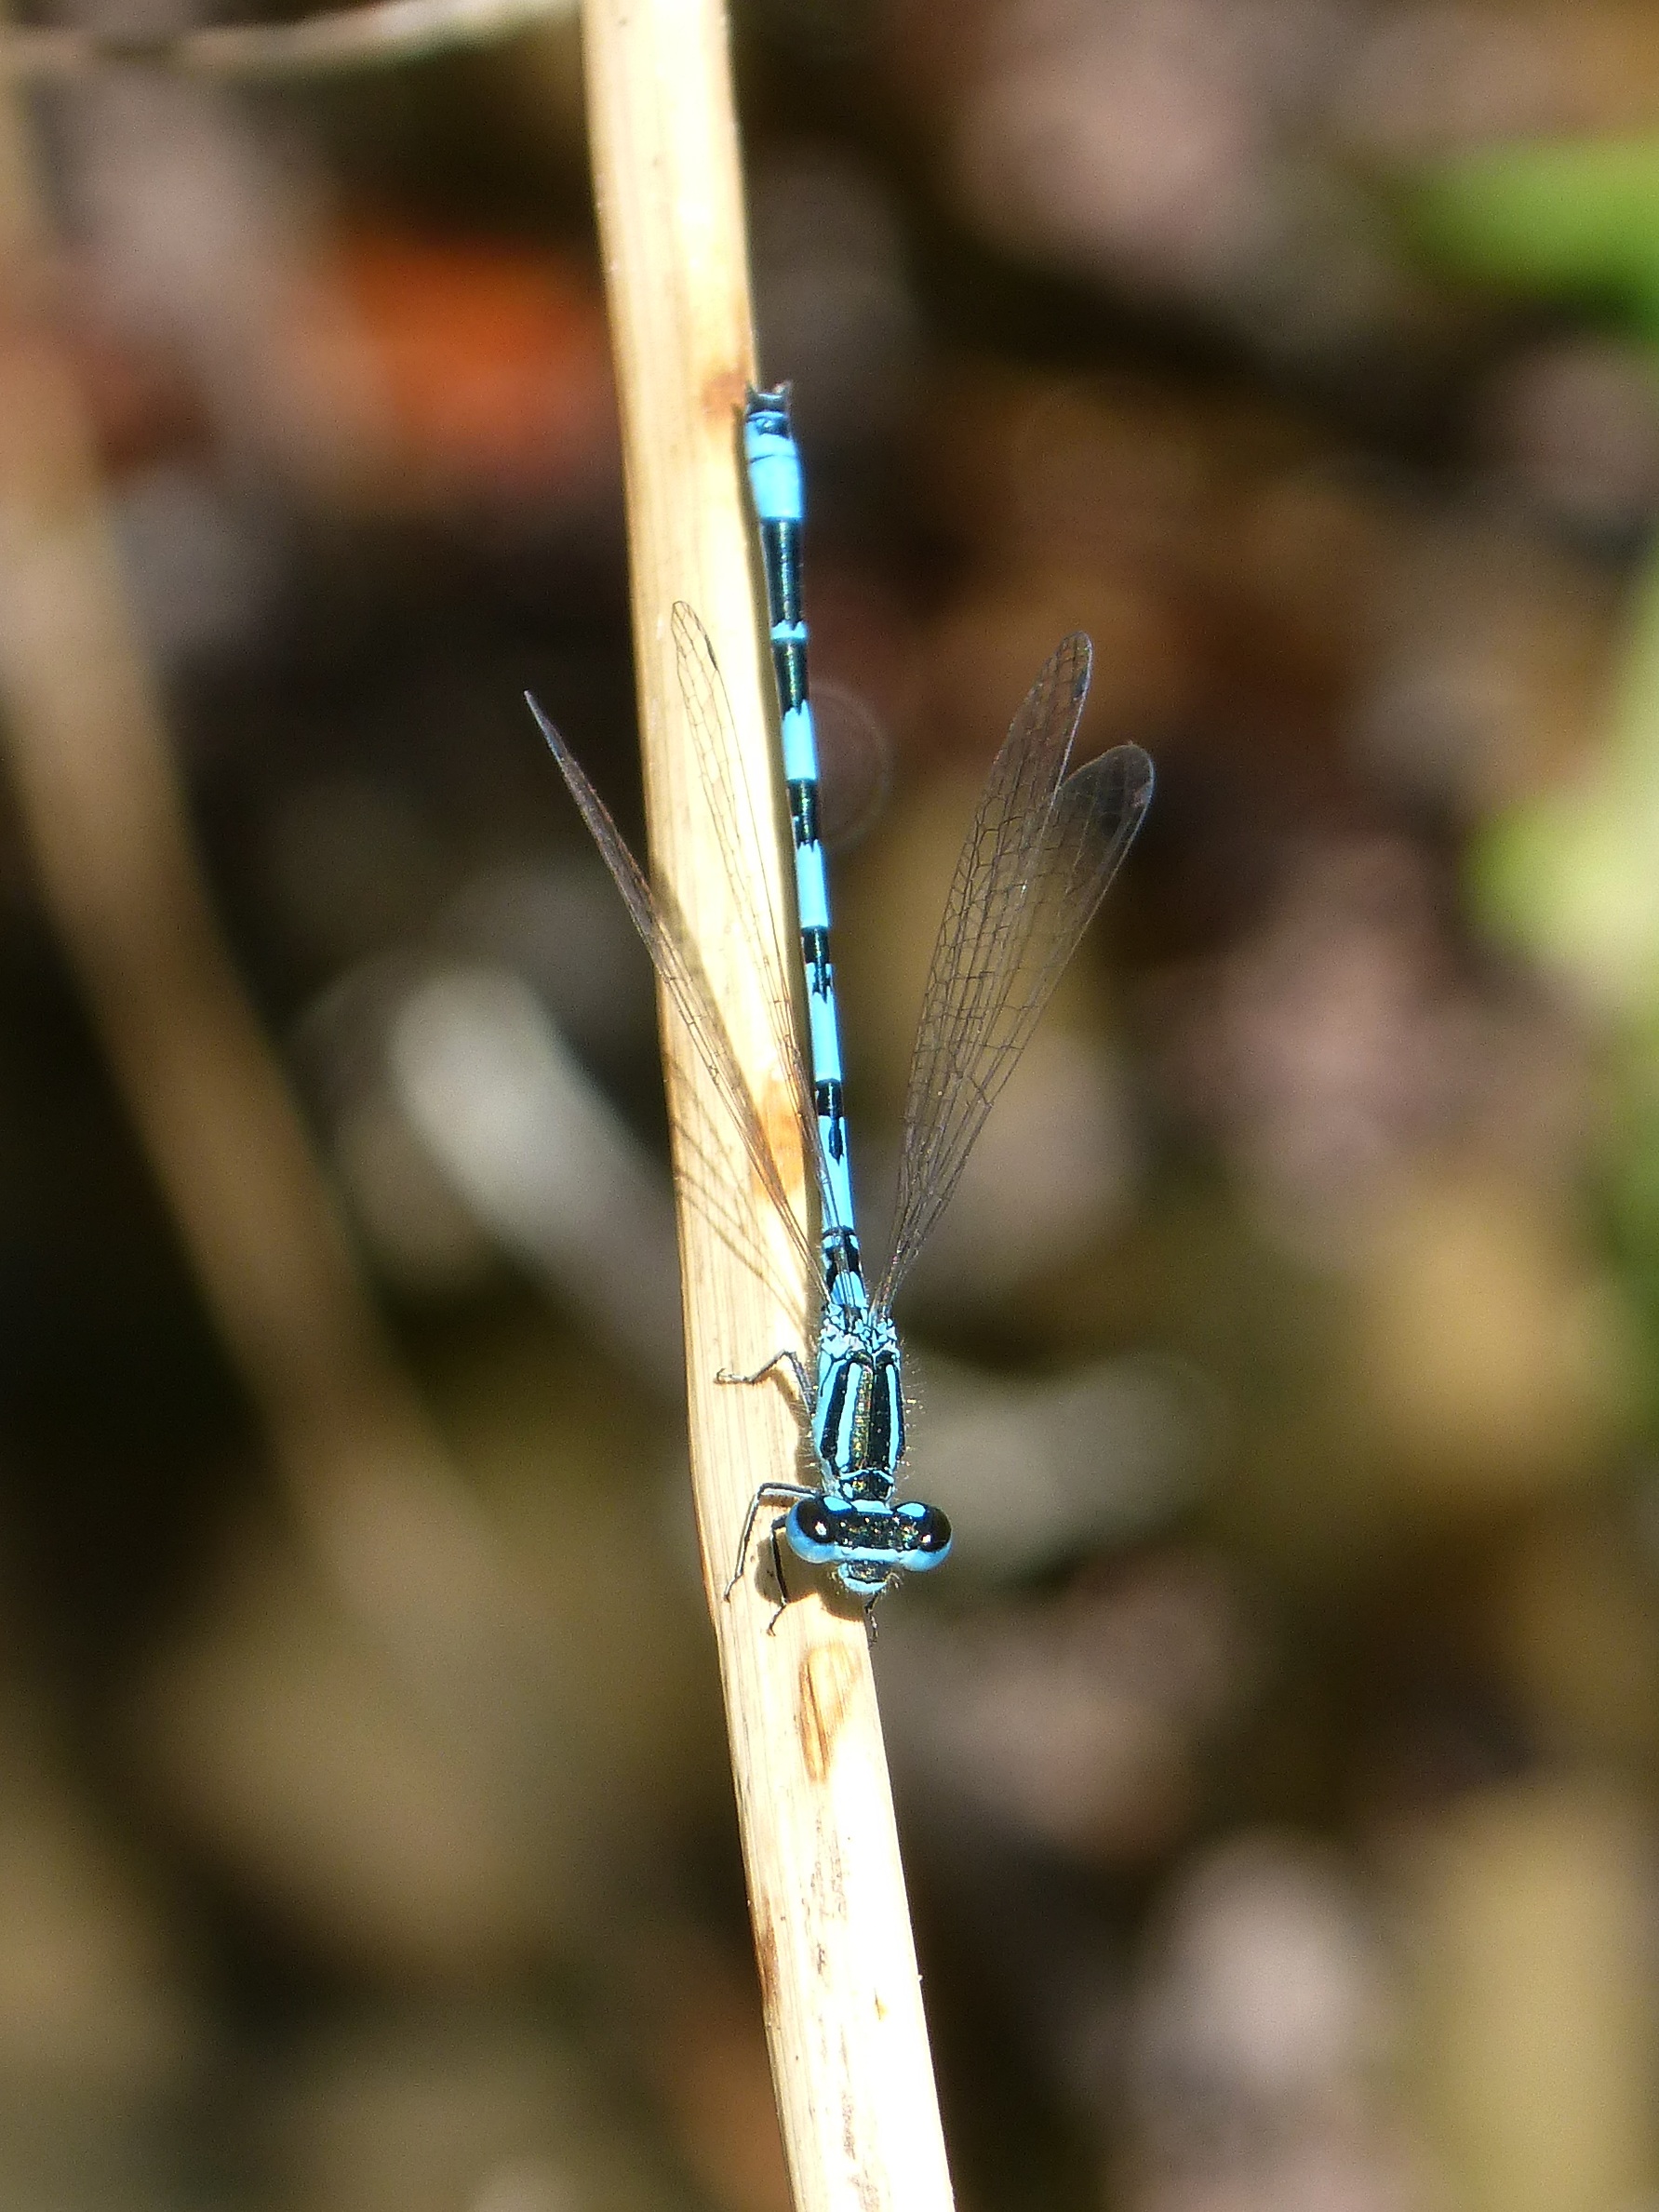
nature, branch, stem, leaf, flower, pond, green, insect, fauna, invertebrate, twig, close up, dragonfly, damselfly, macro photography, blue dragonfly, plant stem, dragonflies and damseflies